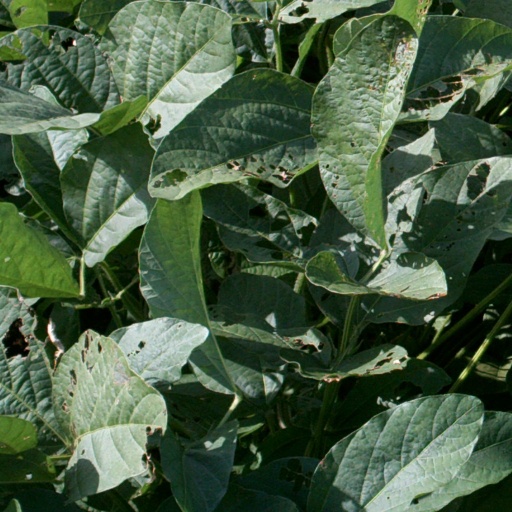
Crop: soybean